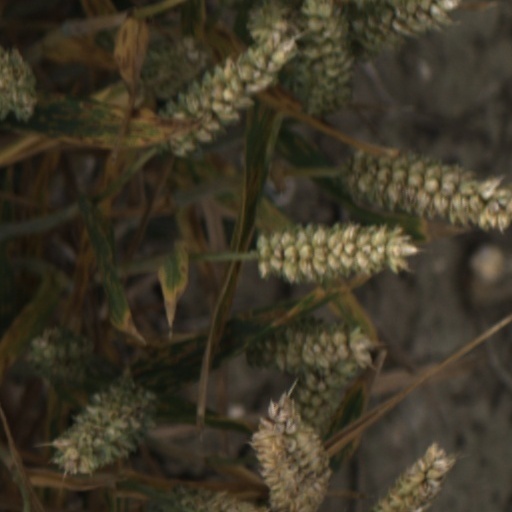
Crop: wheat